Singer Manufacturing–South Bend Lathe Co. Historic District

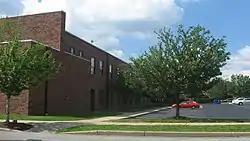
Singer manufacturing facility in South Bend, July 2013

The Singer Manufacturing–South Bend Lathe Co. Historic District is a national historic district located at South Bend, St. Joseph County, Indiana. It encompasses four contributing buildings, one additional contributing structure, and one further contributing site as contributing properties. It developed between about 1868 and 1947, and includes notable examples of Late Victorian style industrial architecture. The buildings are associated with the Singer Manufacturing Company and its successors. They include the original three-story, brick Singer Manufacturing Company building (1868), Singer Manufacturing Company / South Bend Lathe complex (c. 1870–1875, and later), and Singer Manufacturing Company Employees Club Room / Supply Building (1893).